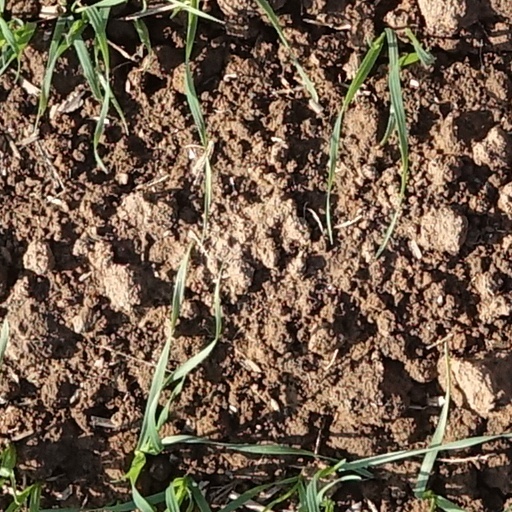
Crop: wheat